Wiehle–Reston East station

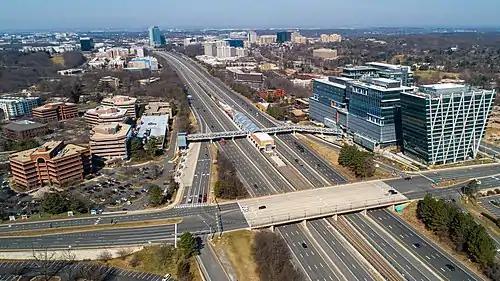
The station and surrounding developments

The station is located within the median of Virginia State Route 267, similar to the Orange Line, which travels within the median of Interstate 66 west of Ballston–MU station, which is about from Spring Hill, the next station to the east. It has approximately 2,300 parking spaces to the north of the road. Its main platform has a height of at its east end and at its west end.